The Three Musketeers

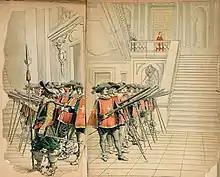
Depiction of the Cardinal's musketeers, the great rivals of the King's musketeers

In 1625 France, D'Artagnan leaves his family in Gascony and travels to Paris to join the Musketeers of the Guard. At a house in Meung-sur-Loire, an older man derides D'Artagnan's horse. Insulted, D'Artagnan demands a duel. The older man's companions instead beat D'Artagnan unconscious with a cooking pot and a tong that breaks his sword. His letter of introduction to Monsieur de Tréville, the commander of the Musketeers, a King's elite regiment, is stolen. D'Artagnan resolves to avenge himself upon the older man, who is actually the Comte de Rochefort, an agent of Cardinal Richelieu, who is passing the latter's orders to his spy, Milady de Winter.